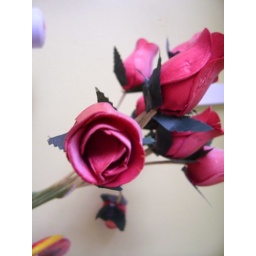
i am the red in the rose, the flowers on the blankets on your bedroom floor